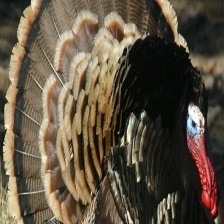
Species: WILD TURKEY
Scientific name: MELEAGRIS GALLOPAVO